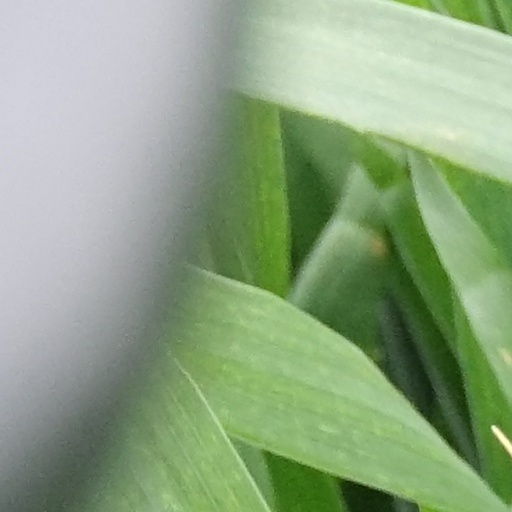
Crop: wheat